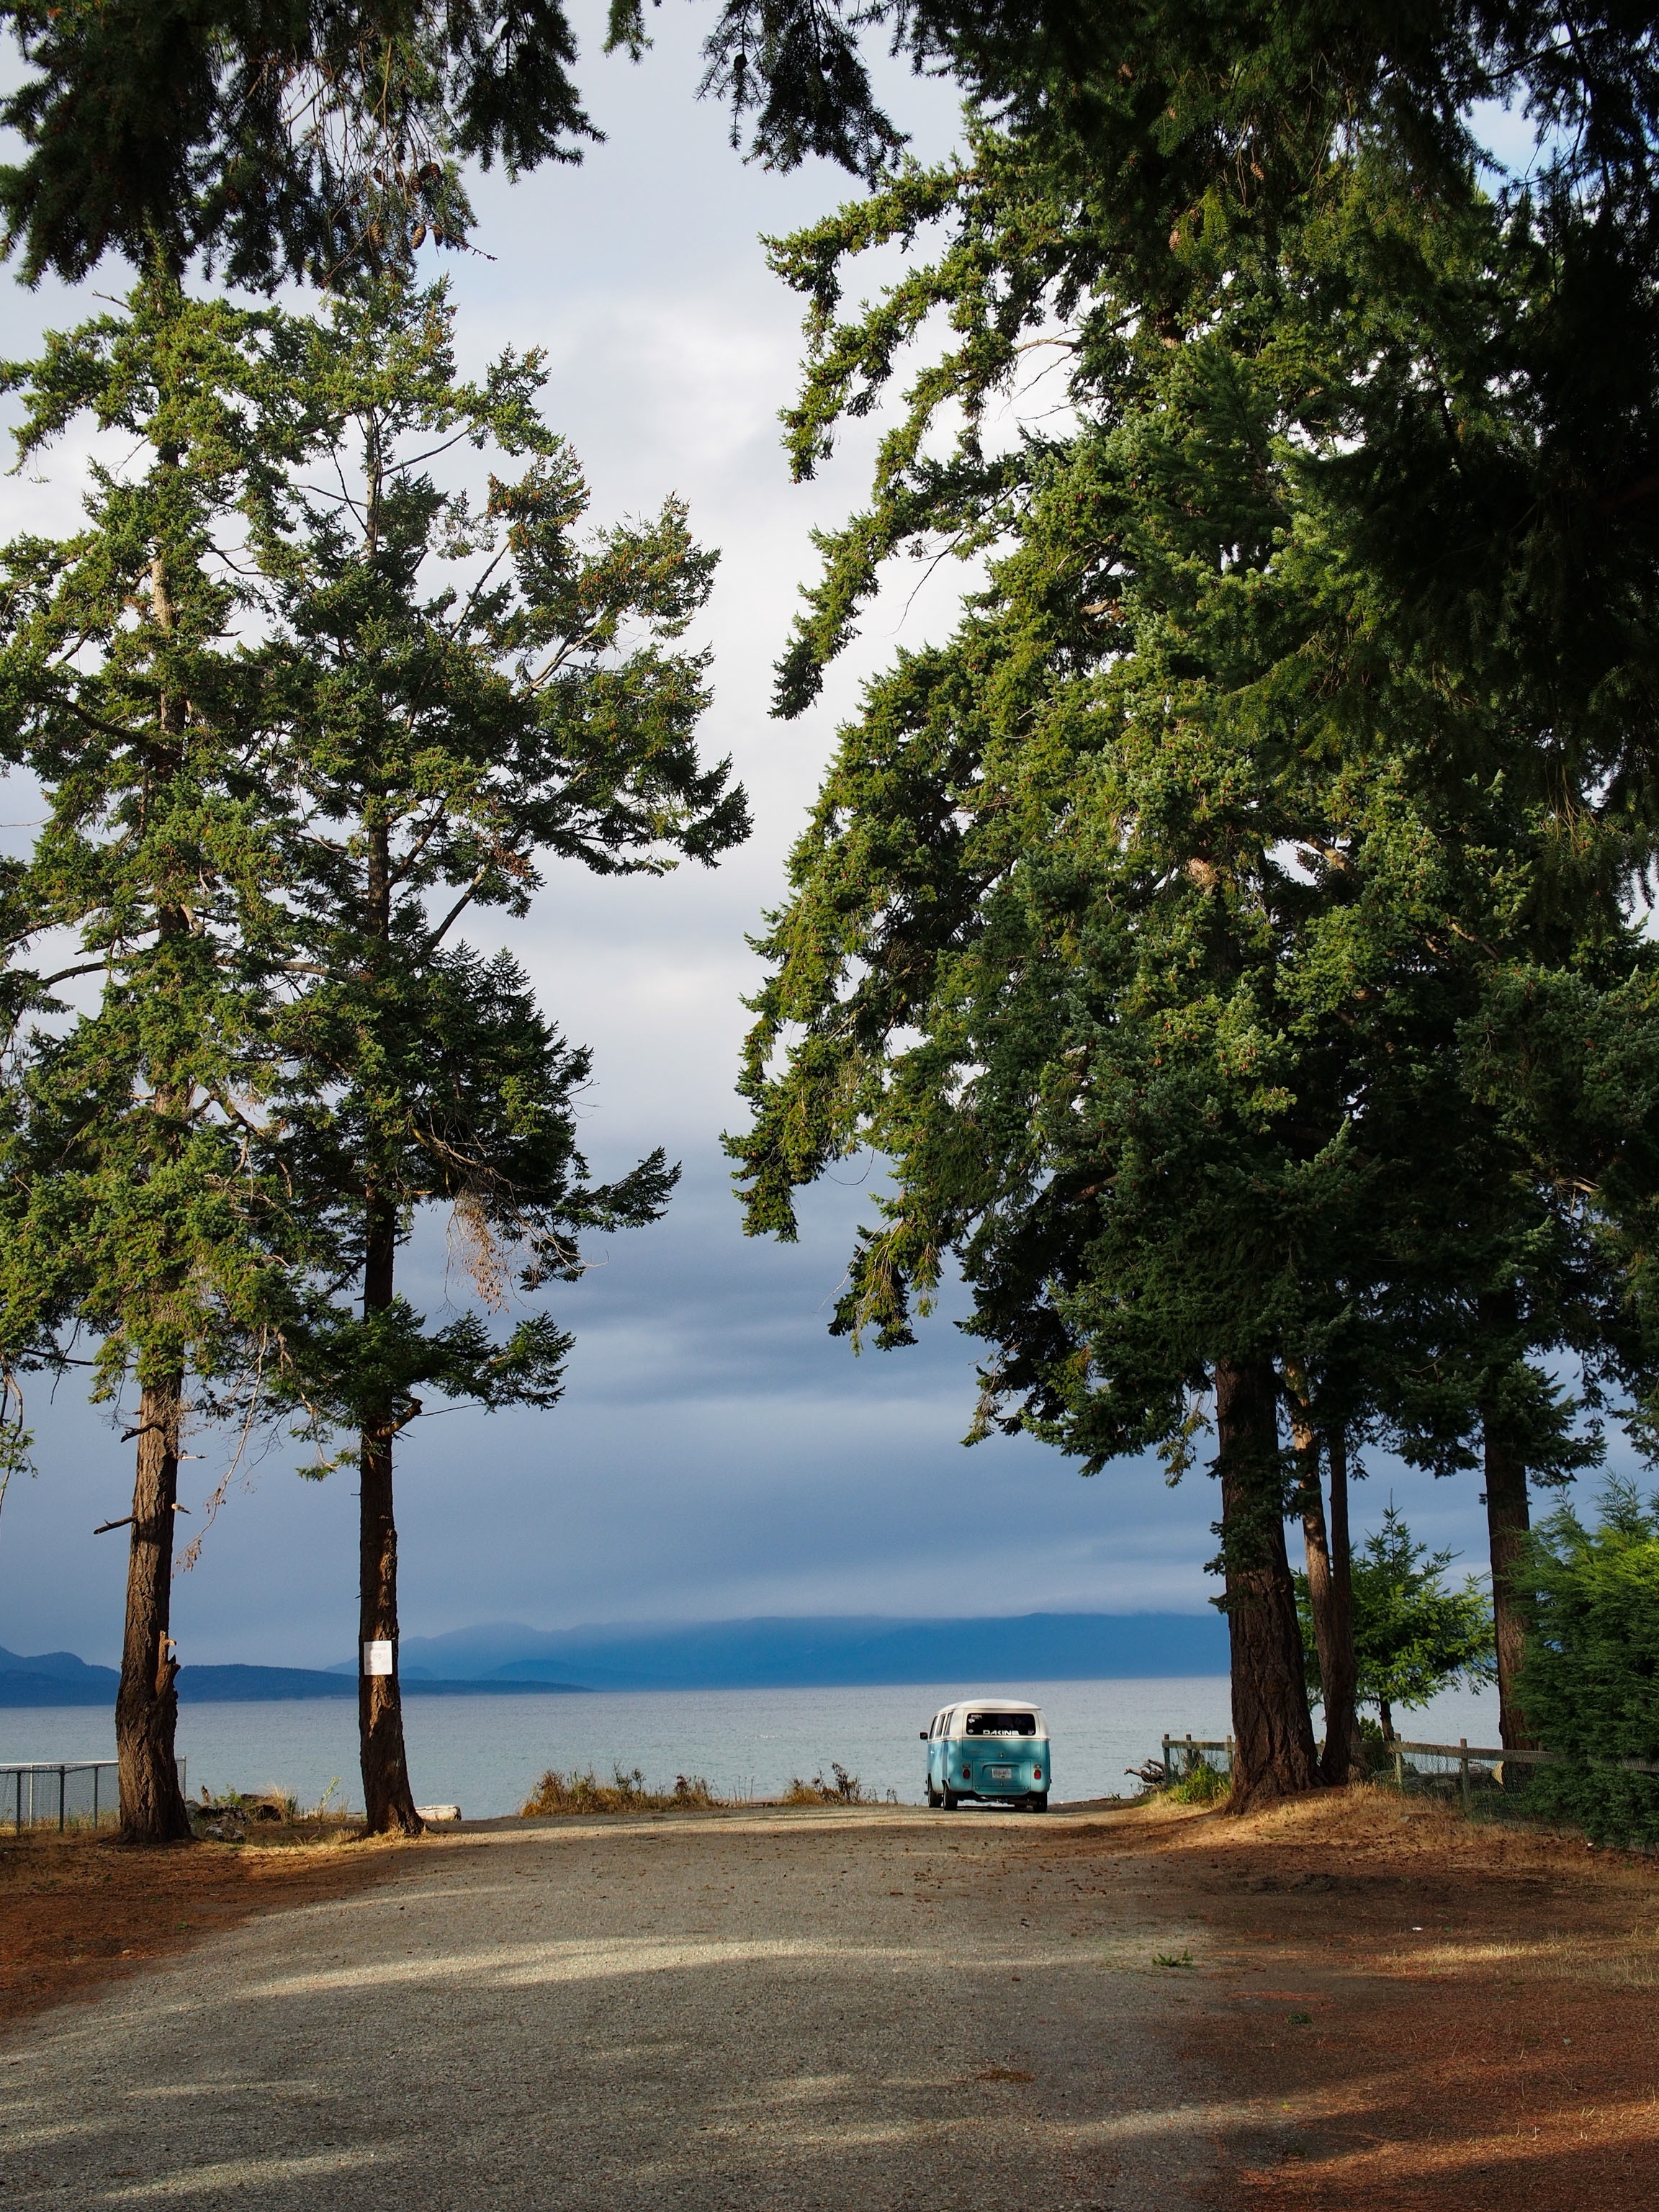
landscape, tree, water, nature, outdoor, plant, lake, adventure, view, van, parking, vacation, travel, recreation, scenic, journey, park, camping, lifestyle, lakeside, vw bus, campervan, trees, camper, underneath, rural area, campsite, woody plant